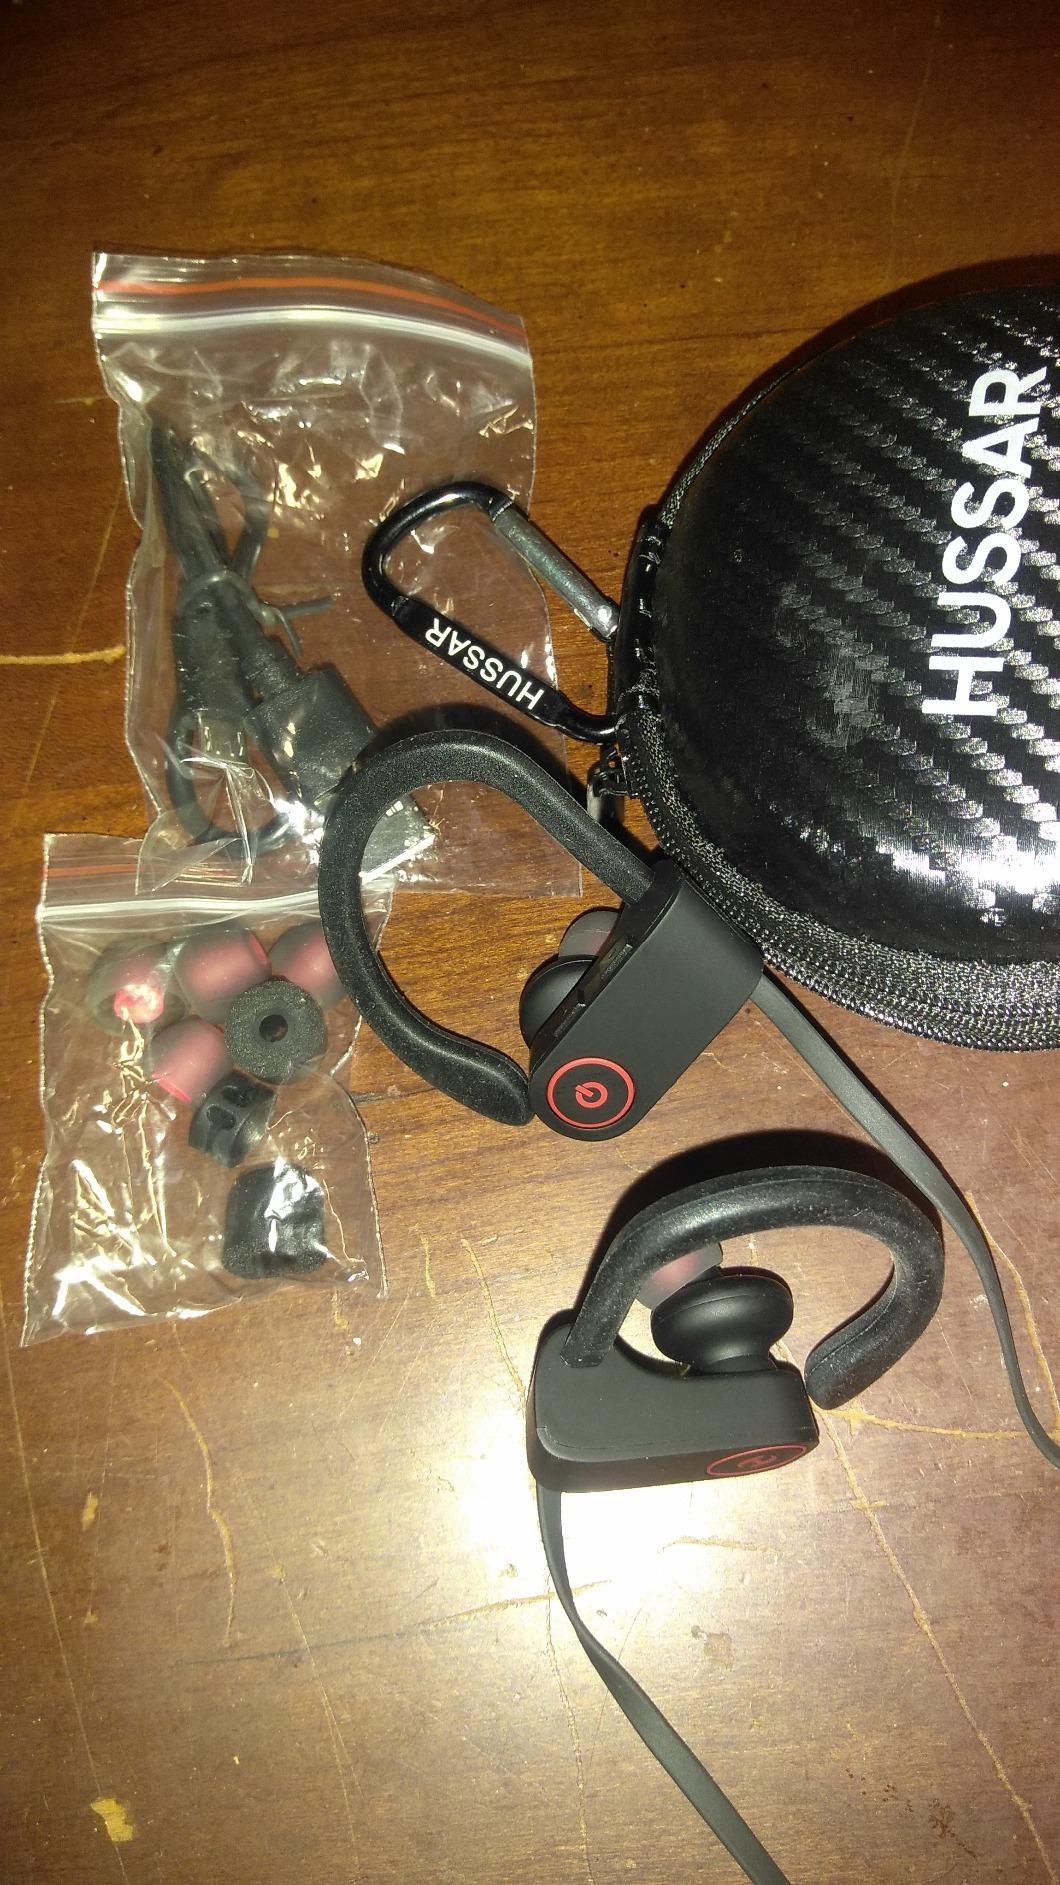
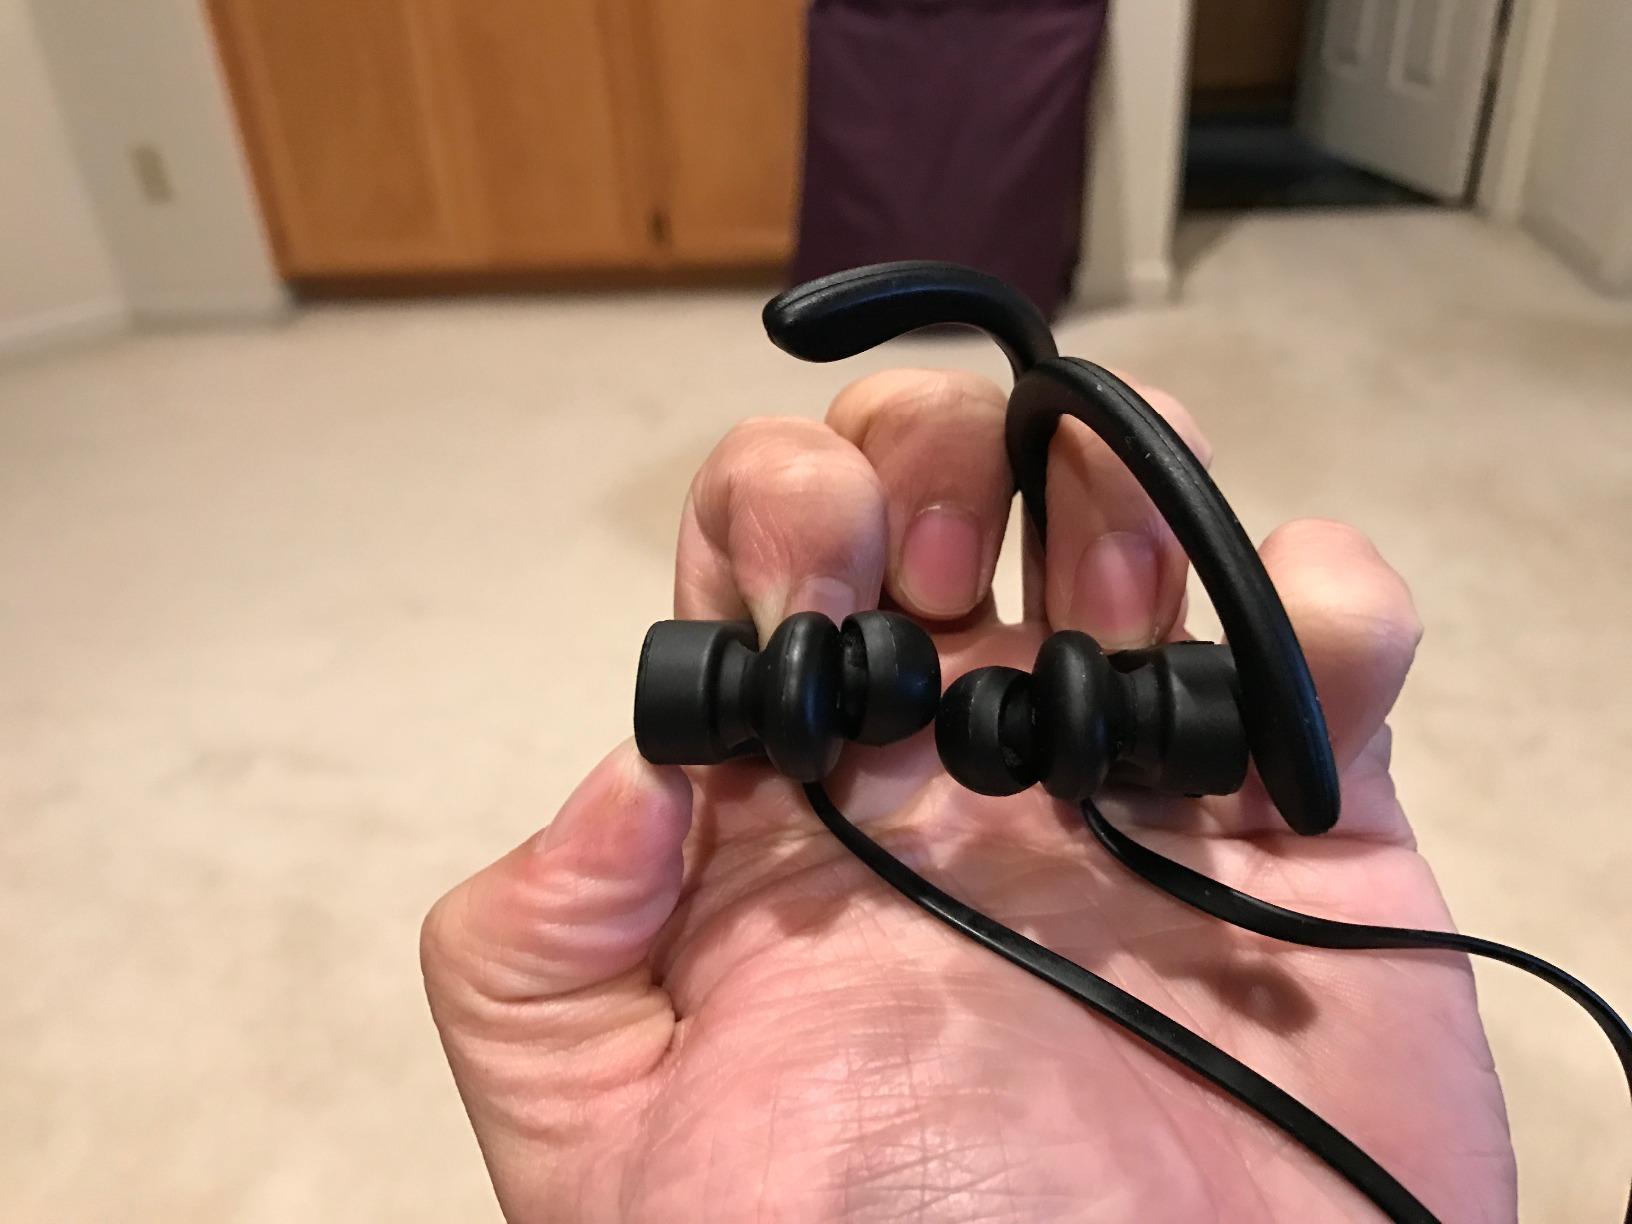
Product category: headphones
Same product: yes